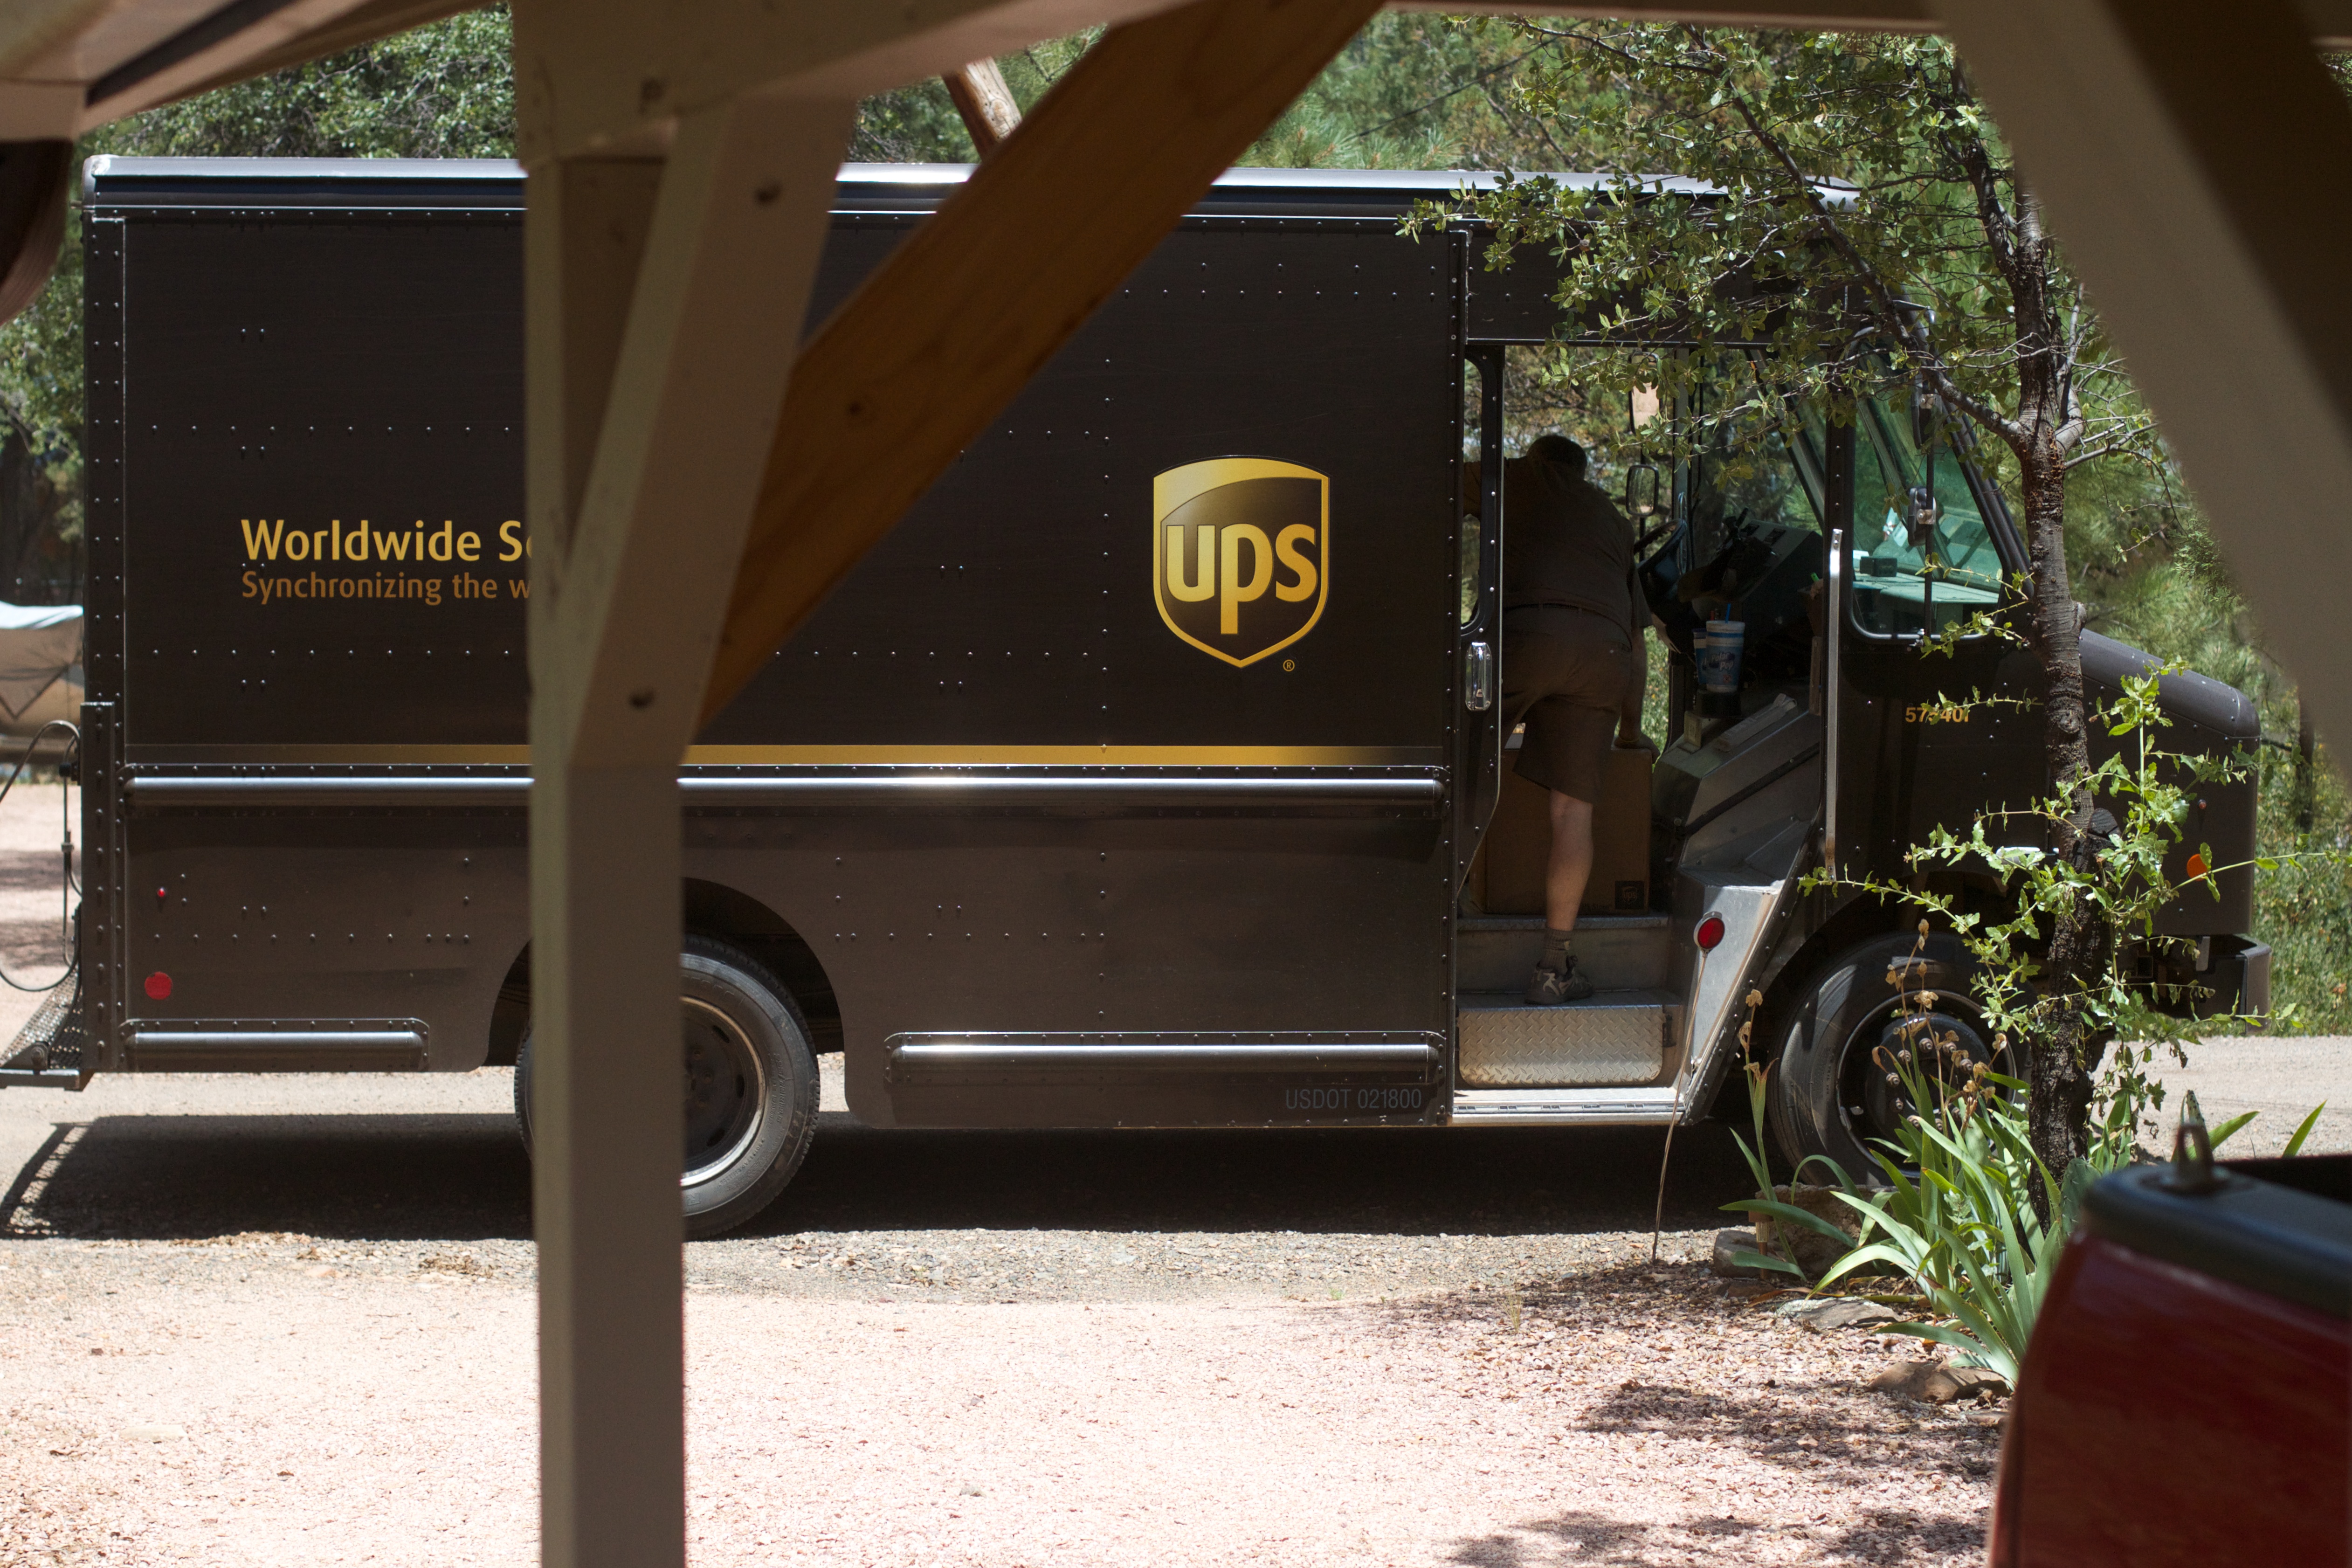
car, home, transport, vehicle, automobile make